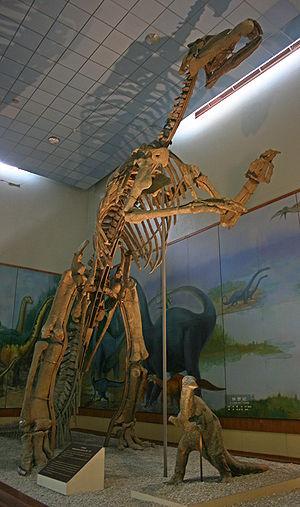
Shantungosaurus est un genre éteint de grands dinosaures herbivores « à bec de canard » du sous-ordre des ornithopodes et de la famille des hadrosauridés. Ses fossiles ont été découverts en Chine dans la province de Shandong, dans un intervalle stratigraphique allant de l'extrême sommet de la formation géologique de Xingezhuang jusqu'au milieu de la formation sus-jacente de Hongtuya au sein du groupe de Wangshi. Cet intervalle est daté du Campanien, il y a environ entre 75 et 73 Ma. Avec jusqu'à 16,60 mètres de longueur totale, c'est le plus grand des hadrosauridés et des Ornithopodes connus.